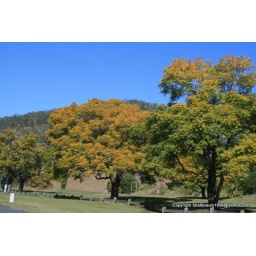
yellow tree in a park